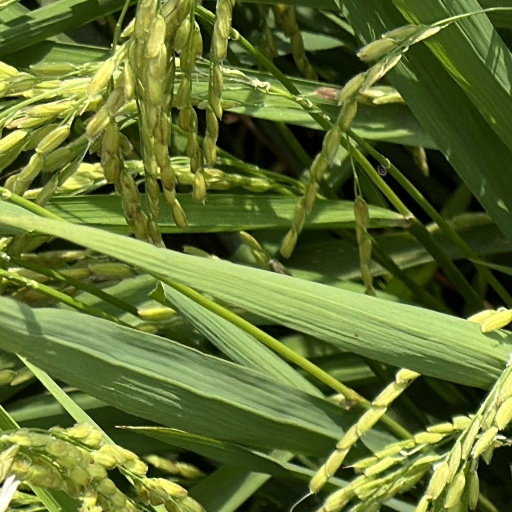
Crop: rice